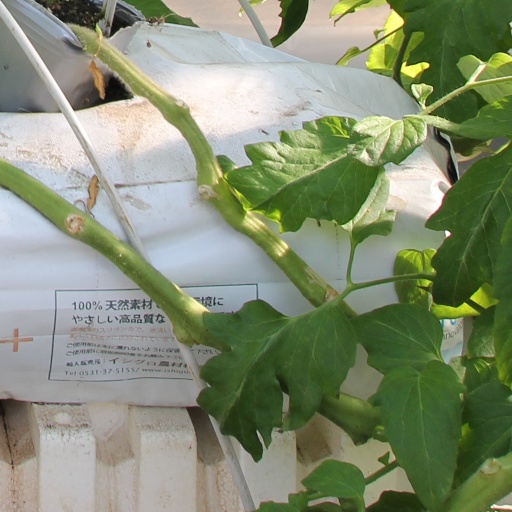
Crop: tomato